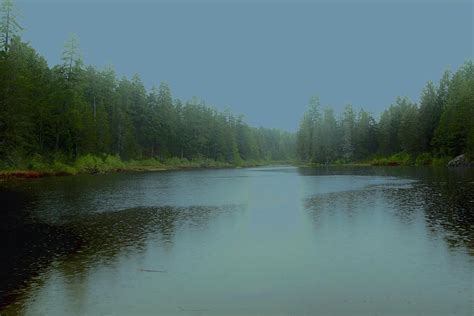
Weather: rain or strom